Lanzenhäusern railway station

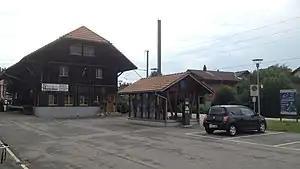
The station platform in 2018

Lanzenhäusern railway station is a railway station in the municipality of Schwarzenburg, in the Swiss canton of Bern. It is an intermediate stop on the standard gauge Bern–Schwarzenburg line of BLS AG.